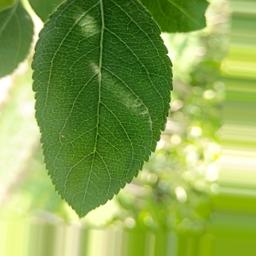
Label: Healthy